Corinna Lawrence

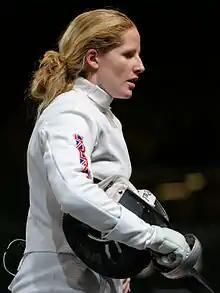
Lawrence at the 2014 European Fencing Championships

Lawrence was the British Olympic Association's 2011 Olympic Athlete of the Year for Fencing. She competed at the 2012 Summer Olympics in the Women's épée, but was defeated in the second round by reigning European champion Simona Gherman.